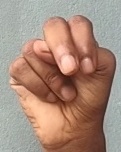
ASL sign: N